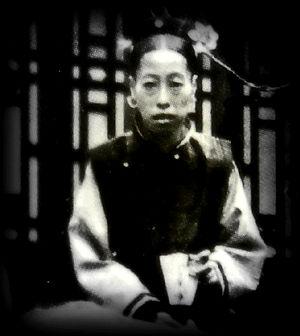
L'impératrice Xiaodingjing, du clan Yehe Nara de la Bannière Jaune à Bordure Manchu, nom personnel Jingfen, était une épouse de l'empereur Guangxu. Elle était âgée de trois ans de plus que lui.